Retreat of glaciers since 1850

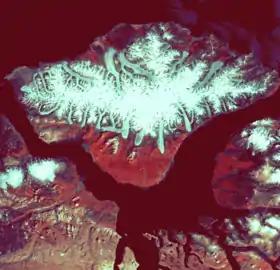
Bylot Ice Cap on Bylot Island, one of the Canadian Arctic islands, August 14, 1975 (USGS)

In the Canadian Rockies, glaciers are generally larger and more widespread than to the south in the Rocky Mountains. One of the more accessible in the Canadian Rockies is the Athabasca Glacier, which is an outlet glacier of the Columbia Icefield. The Athabasca Glacier has retreated since the late 19th century. Its rate of retreat has increased since 1980, following a period of slow retreat from 1950 to 1980. The Peyto Glacier in Alberta covers an area of about , and retreated rapidly during the first half of the 20th century, stabilized by 1966, and resumed shrinking in 1976.